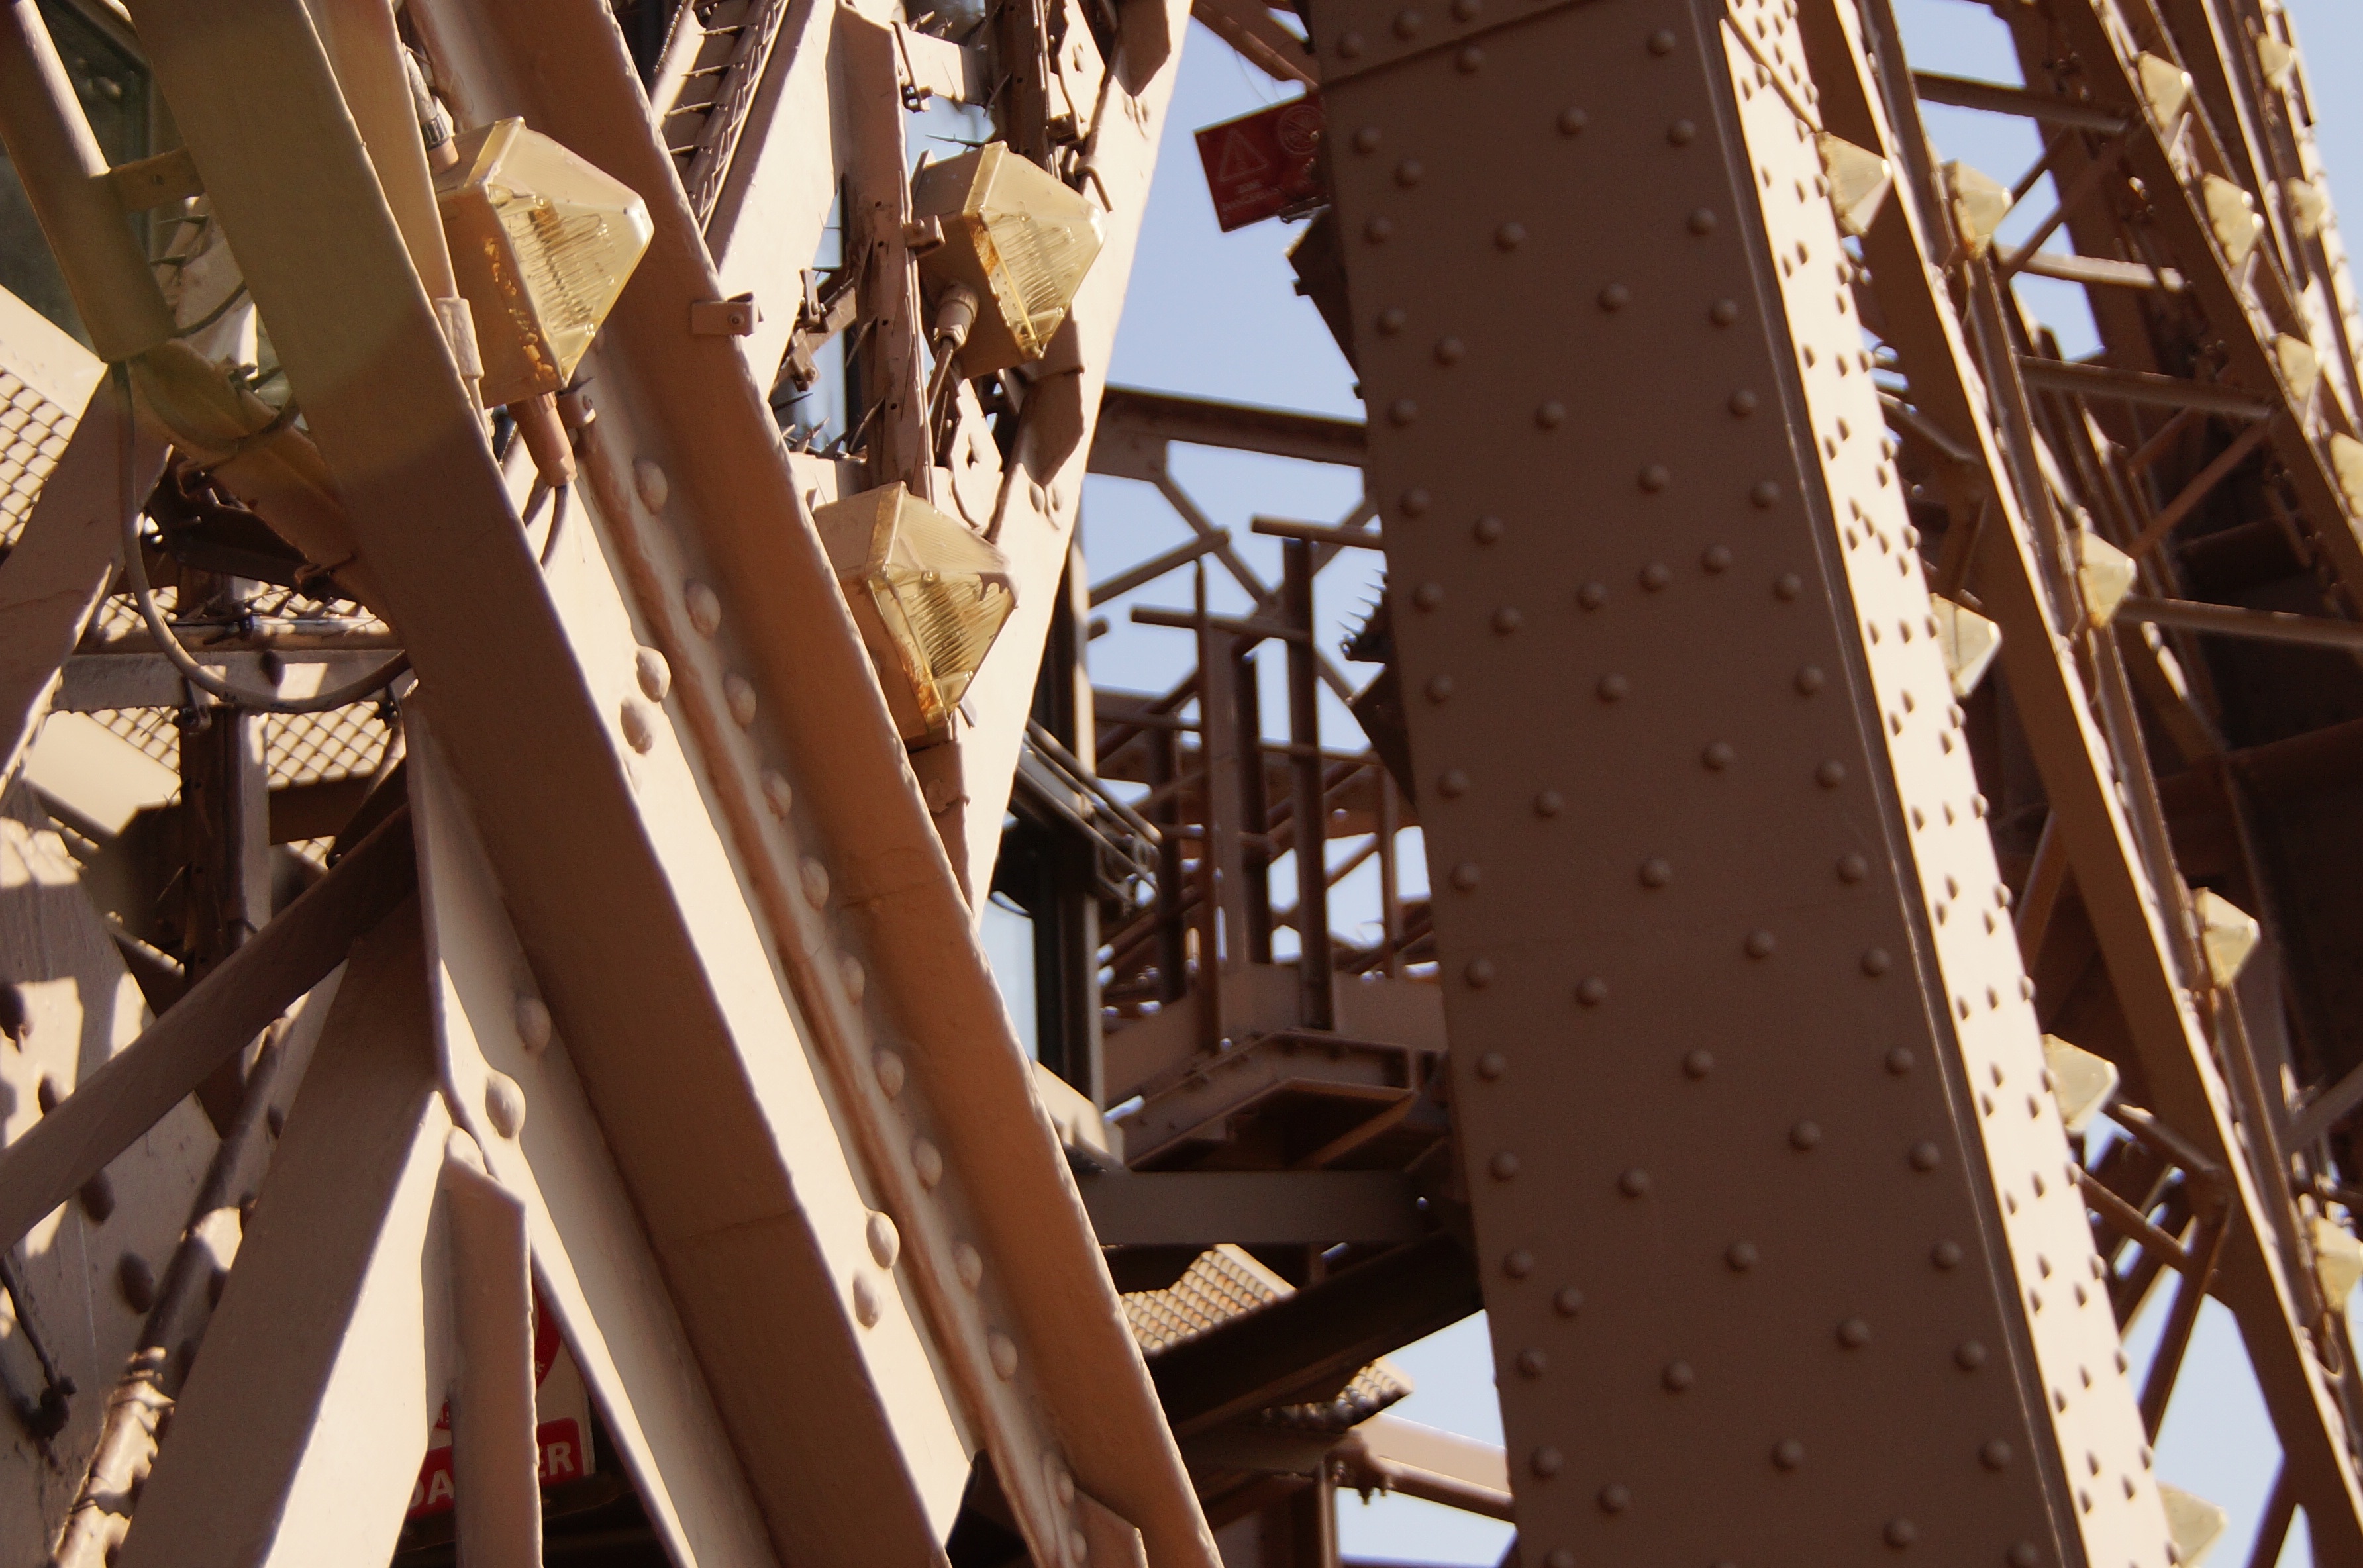
amusement park, amusement ride